White Hart Lane

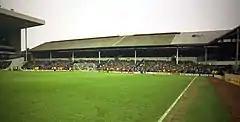
The old South Stand before it was rebuilt in the 1990s

Tottenham became firmly established as one of England's biggest clubs that attracted some of the highest attendances in the country on a regular basis. Attendance at White Hart Lane averaged at over 53,000 in 1961, their double winning year. Between the late 1920s and 1972, White Hart Lane was one of very few British football grounds that featured no advertising hoardings at all.